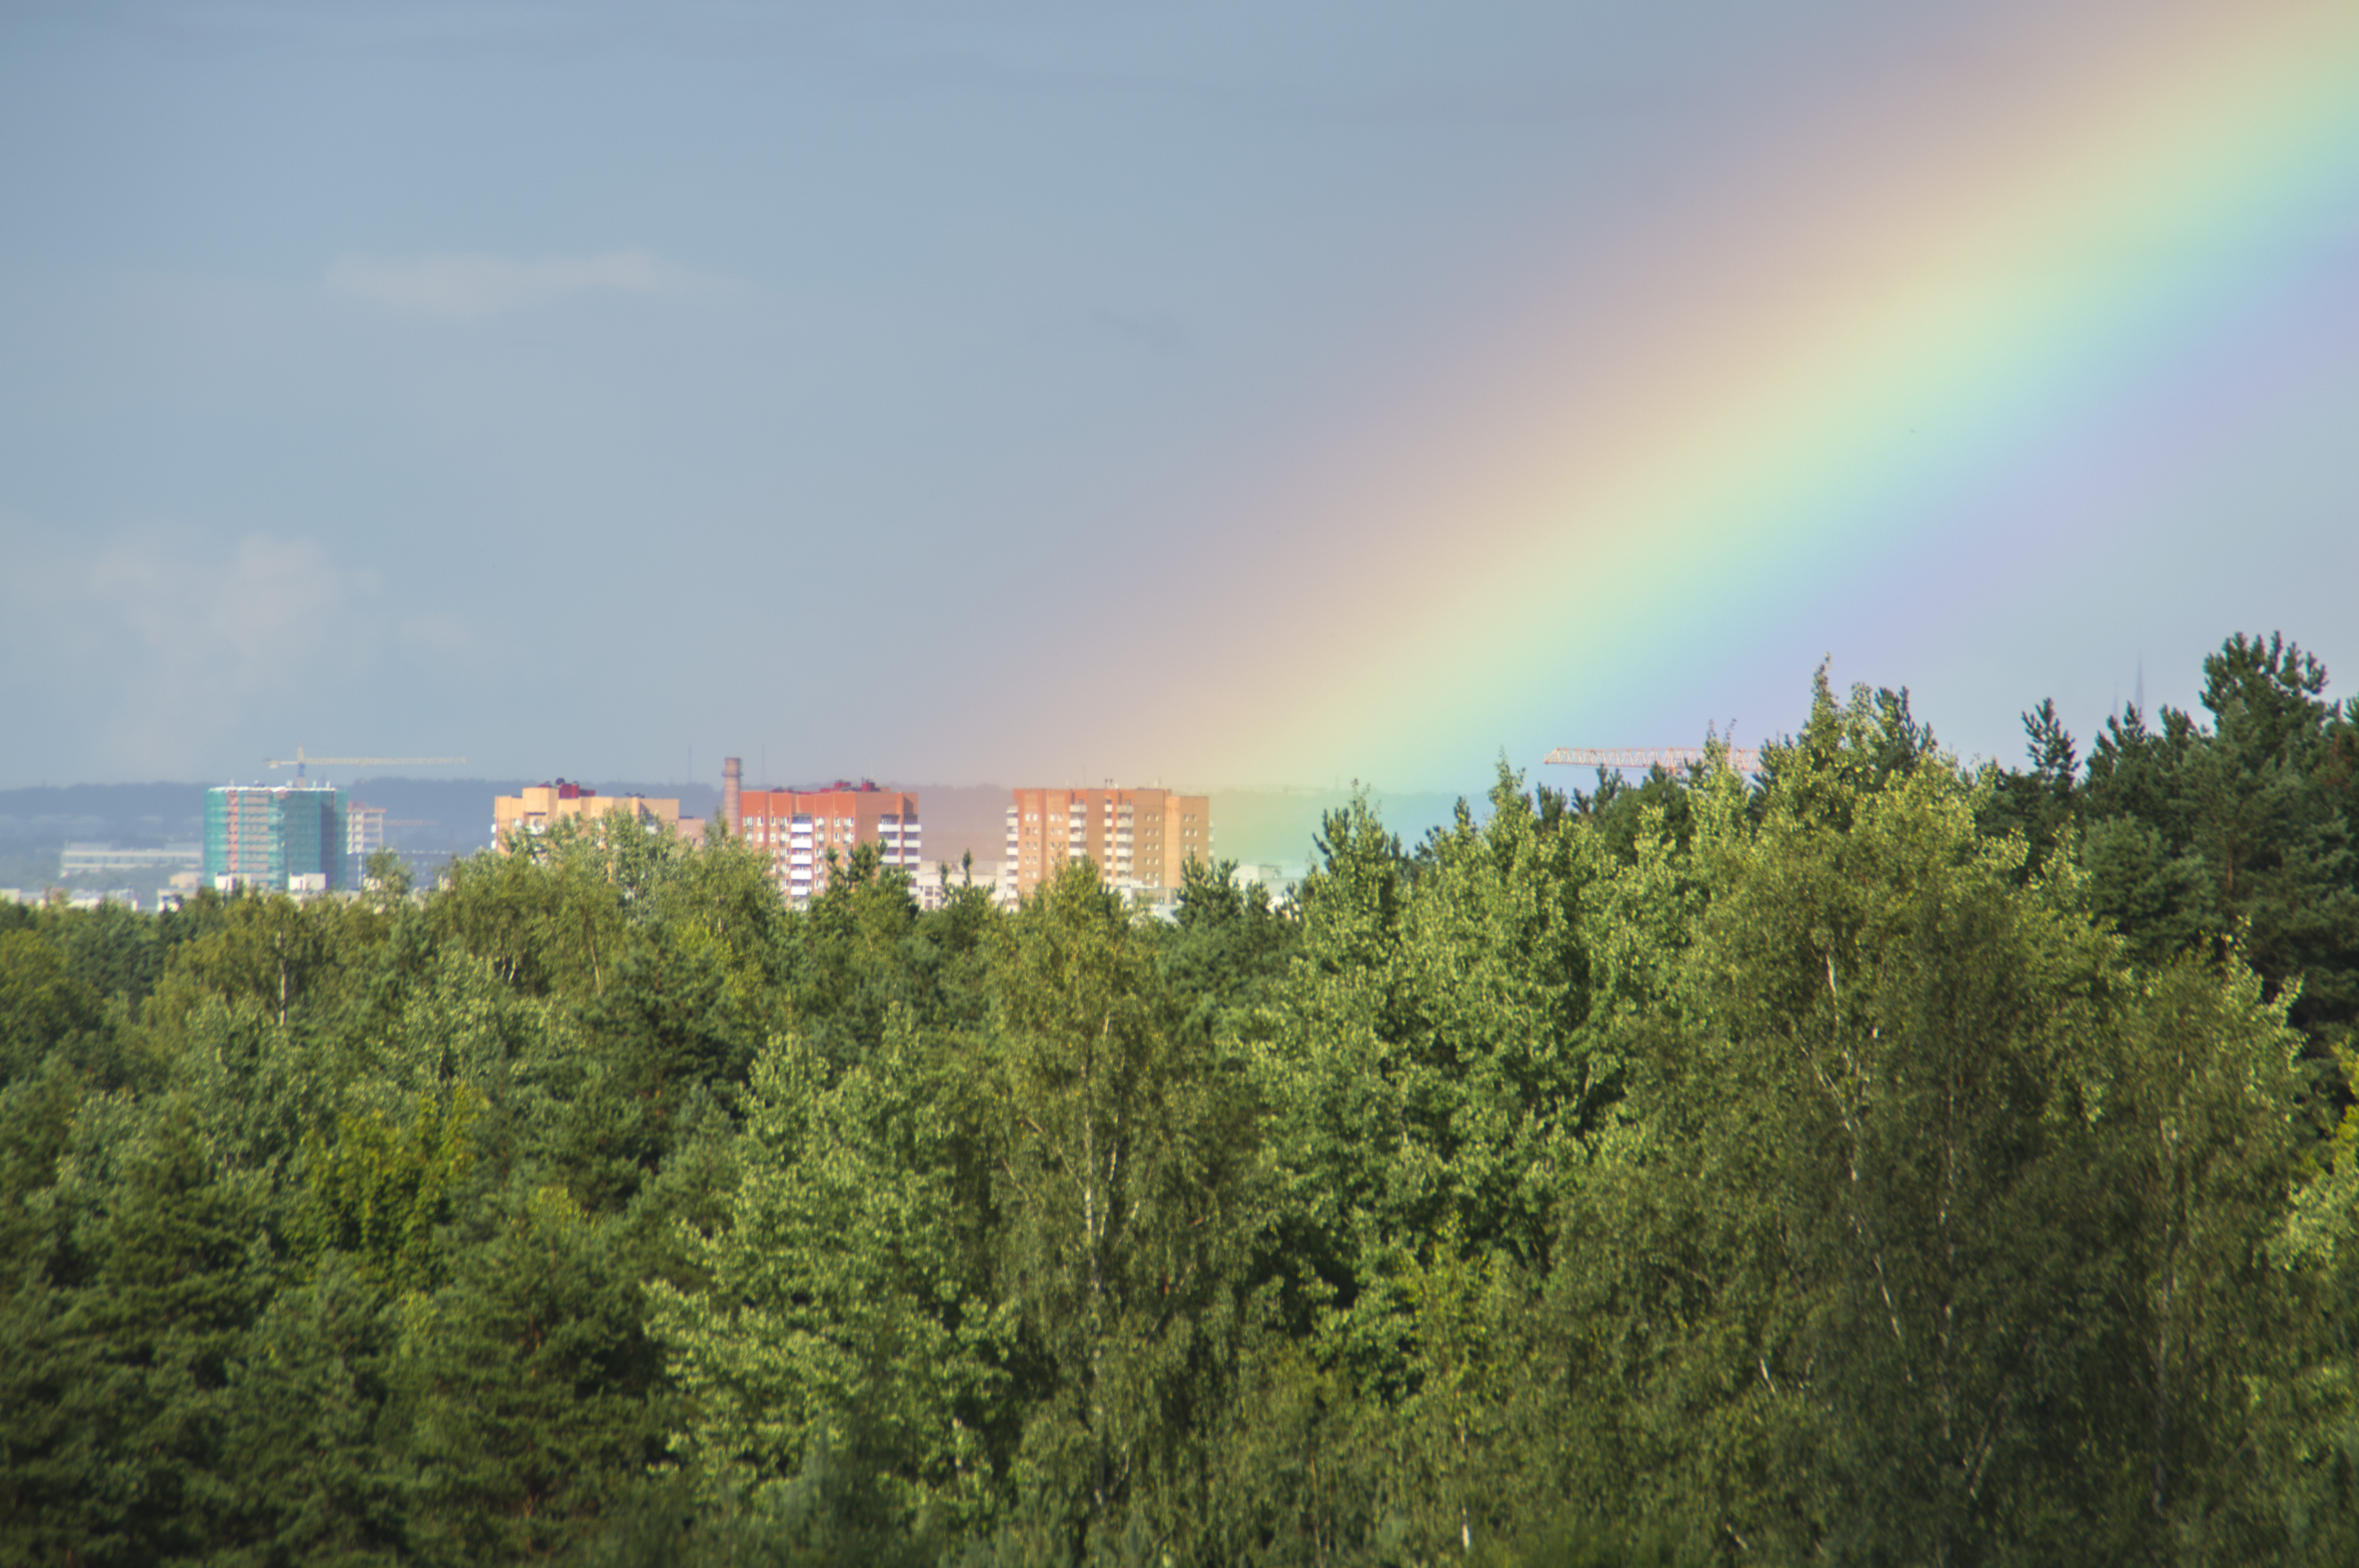
horizon, cloud, sky, skyline, sunlight, morning, dusk, rainbow, estonia, tallinn, meteorological phenomenon, atmospheric phenomenon, atmosphere of earth